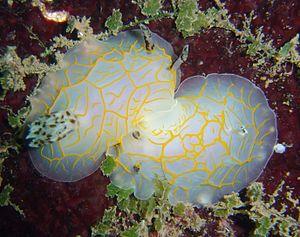
Halgerda guahan est une espèce de nudibranche du genre Halgerda et de la famille des Discodorididae.